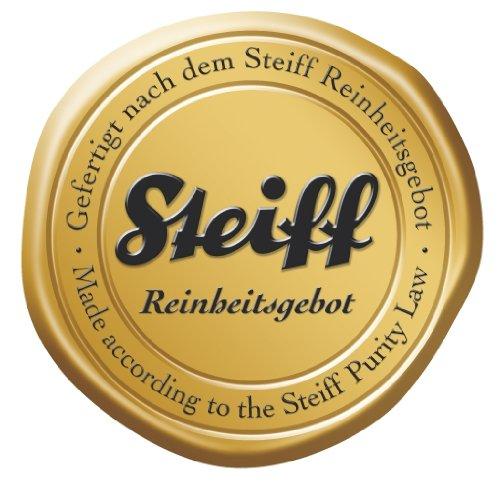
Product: Steiff Hoppi Dangling Rabbit, Beige/Brown
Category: Toys & Games | Stuffed Animals & Plush Toys | Stuffed Animals & Teddy Bears
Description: Sewn from the finest plush materials available.
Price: $43.05
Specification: ProductDimensions:10x6.5x6inches|ItemWeight:4.8ounces|ShippingWeight:5.6ounces(Viewshippingratesandpolicies)|DomesticShipping:ItemcanbeshippedwithinU.S.|InternationalShipping:ThisitemcanbeshippedtoselectcountriesoutsideoftheU.S.LearnMore|ASIN:B0071XNCGI|Itemmodelnumber:280344|Manufacturerrecommendedage:4-12years